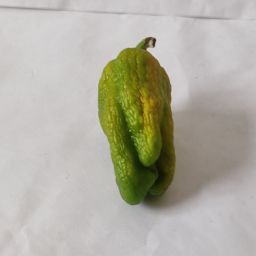
Crop: Bell Pepper
Quality: Old